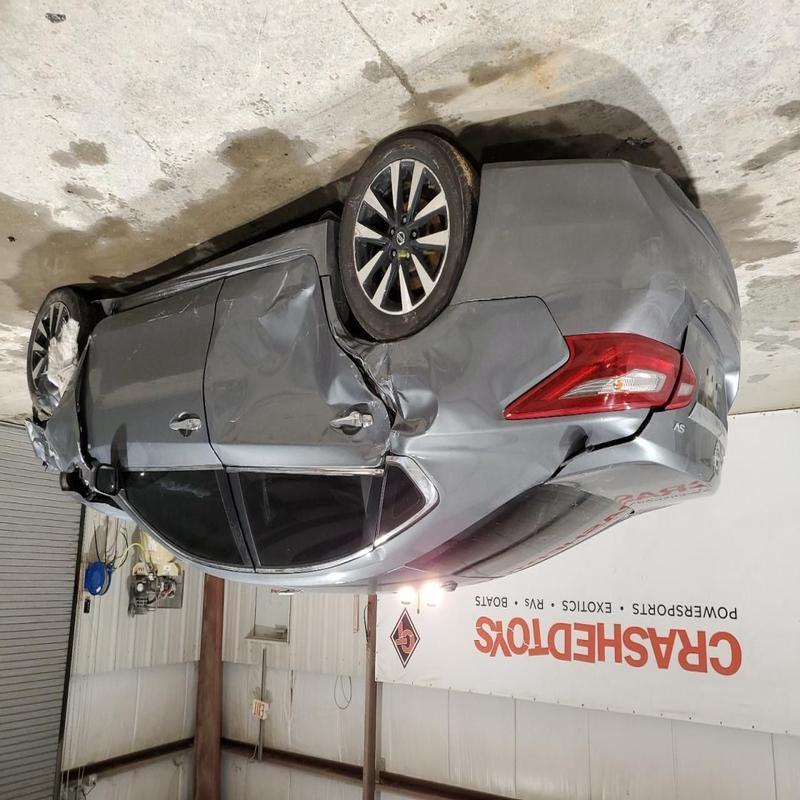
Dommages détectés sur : aile avant droite, porte arrière droite, aile arrière droite, feu arrière droit, feu arrière gauche, plaque d'immatriculation arrière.
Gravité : majeur